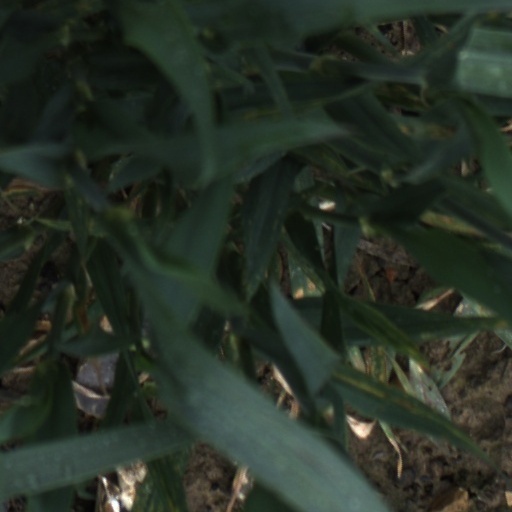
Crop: wheat